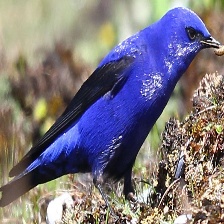
Species: GRANDALA
Scientific name: GRANDALA COELICOLOR